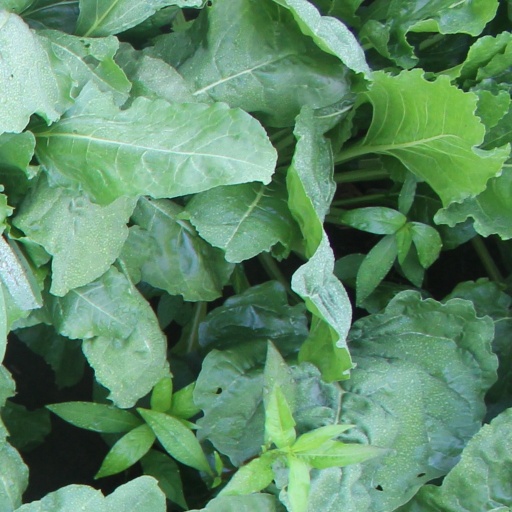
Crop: sugar beet